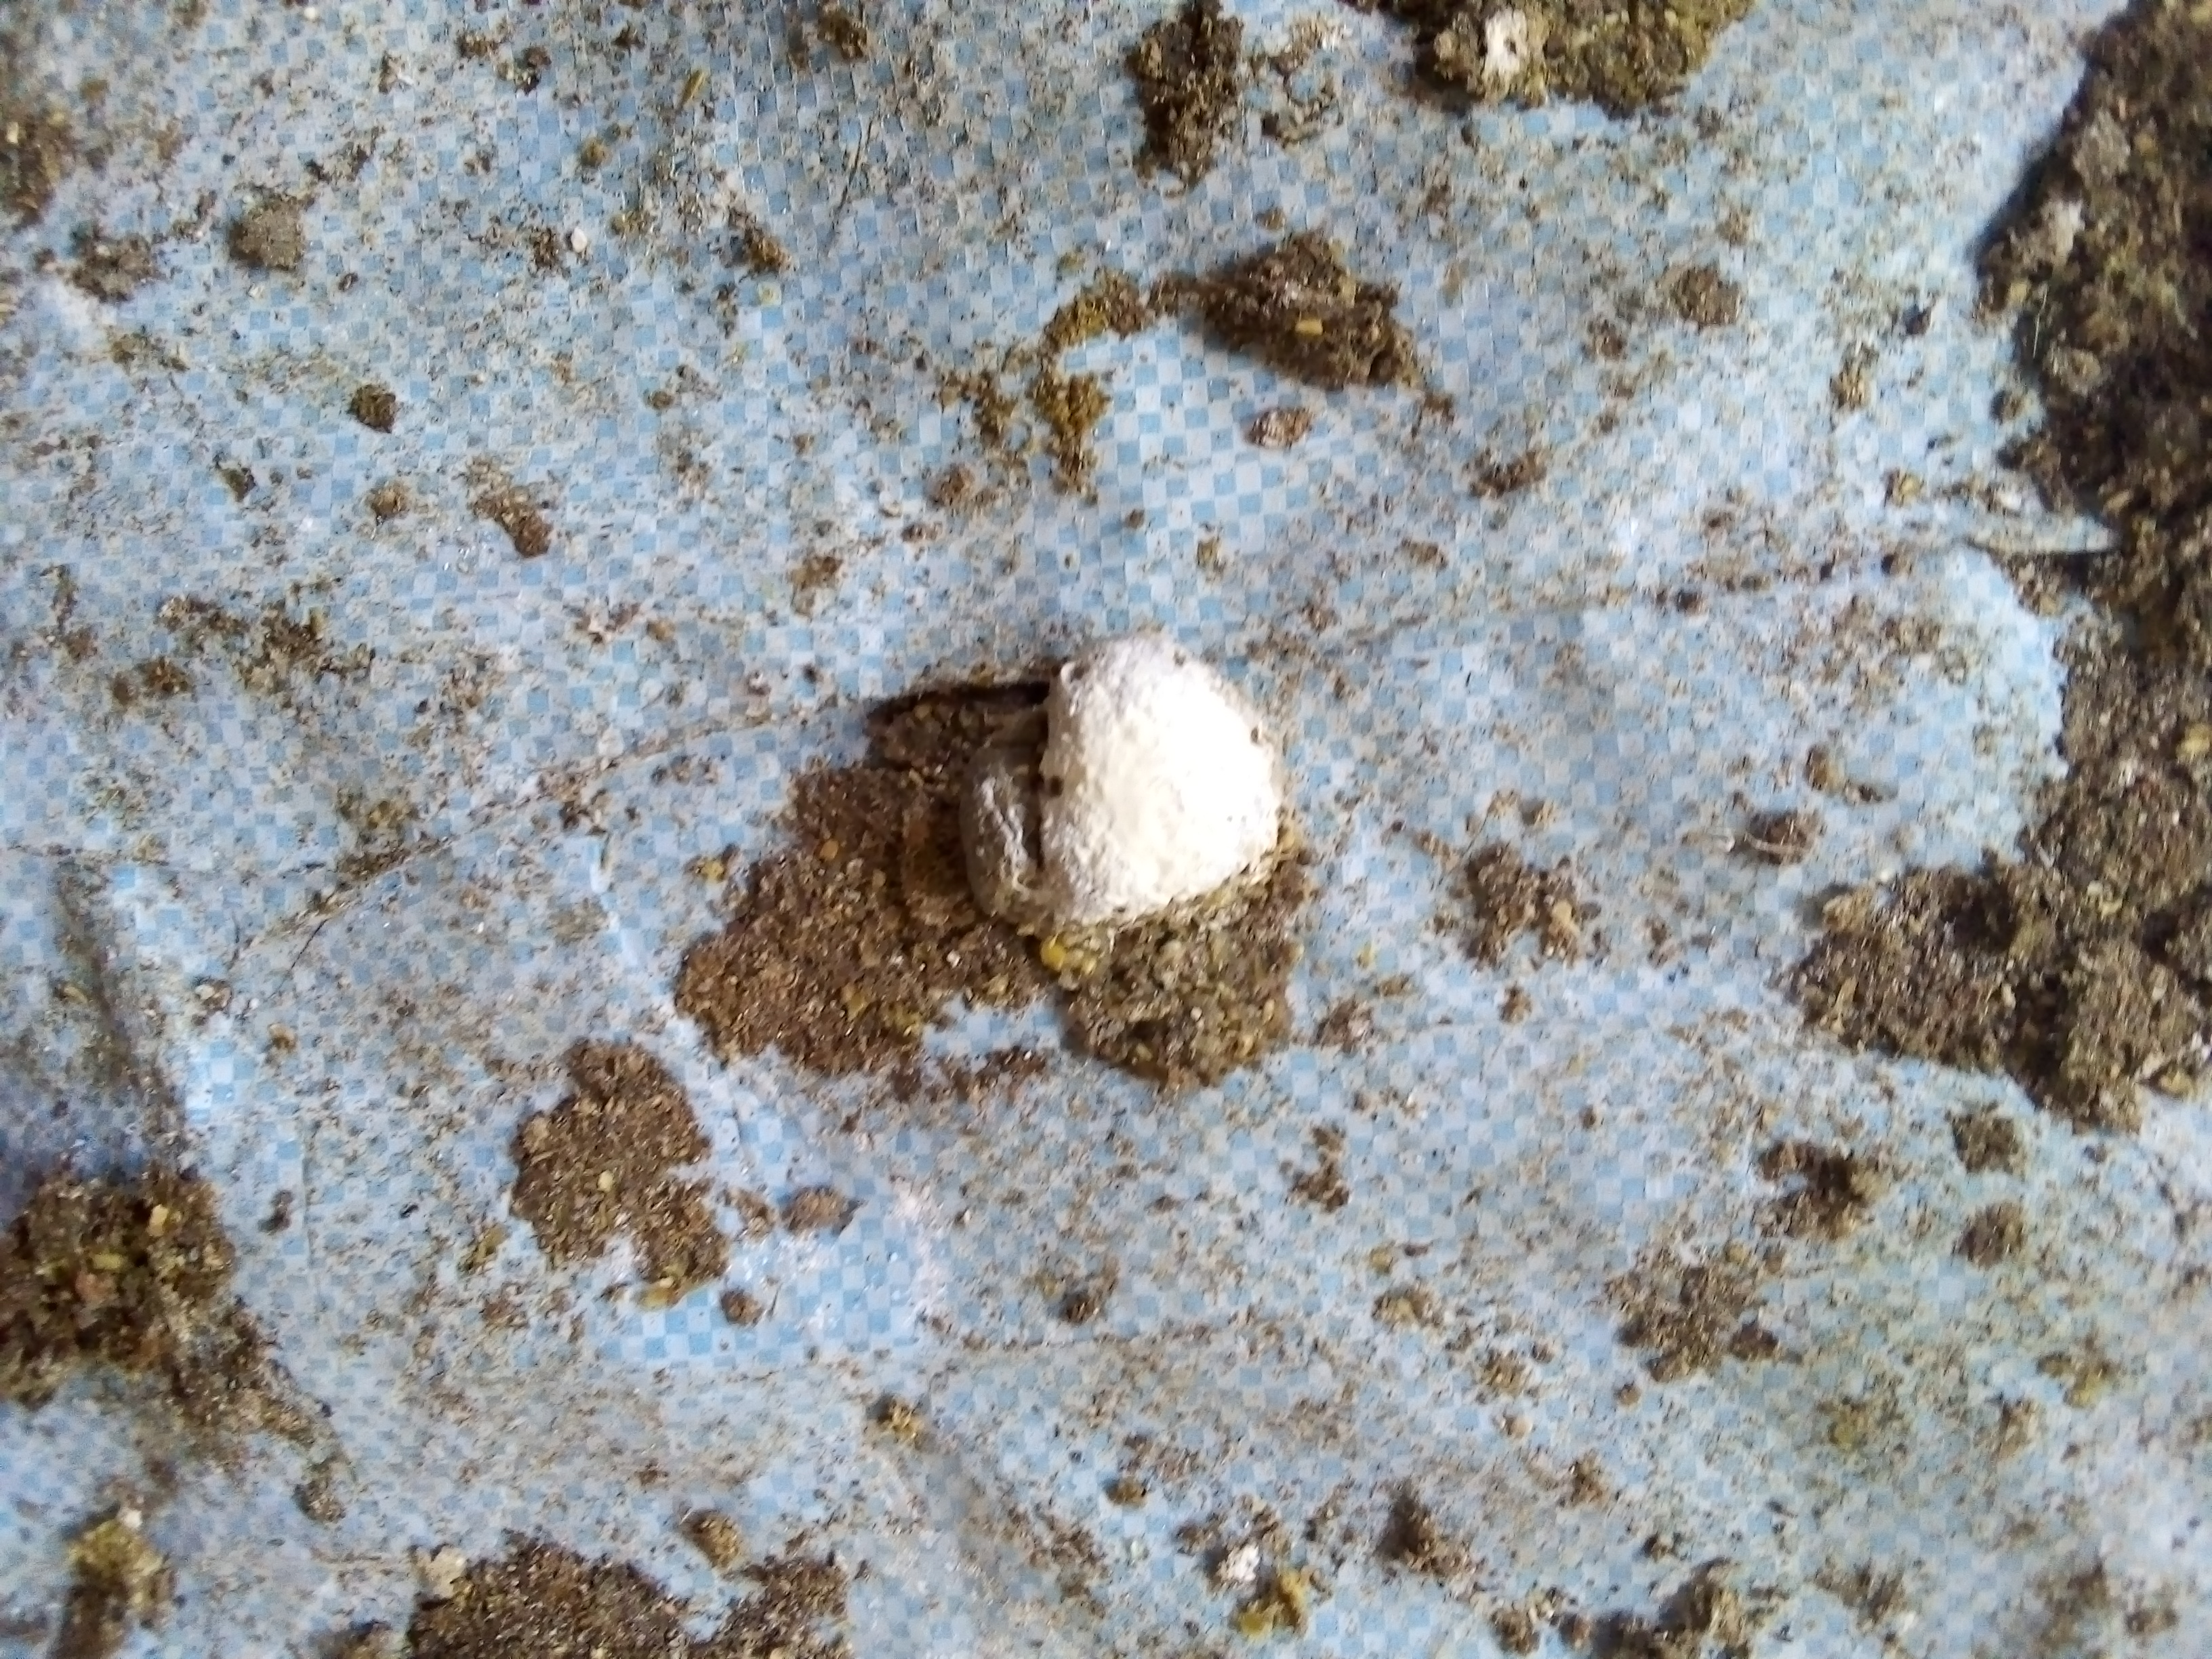
PCR-confirmed diagnosis: Salmonella